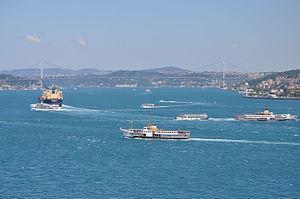
Vue des bateaux sur le Bosphore de la quatrième cour du Palais de Topkapı à Istanbul en Turquie.